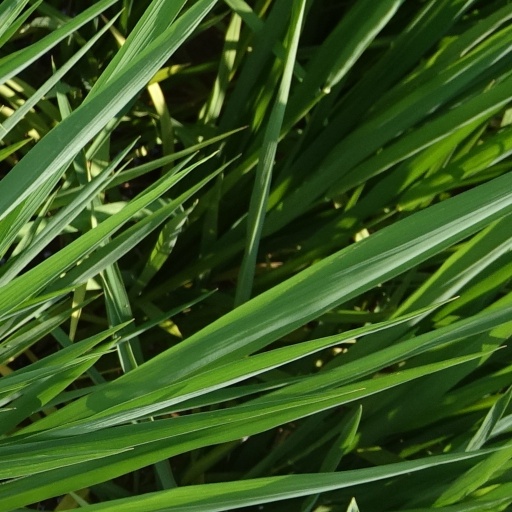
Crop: rice